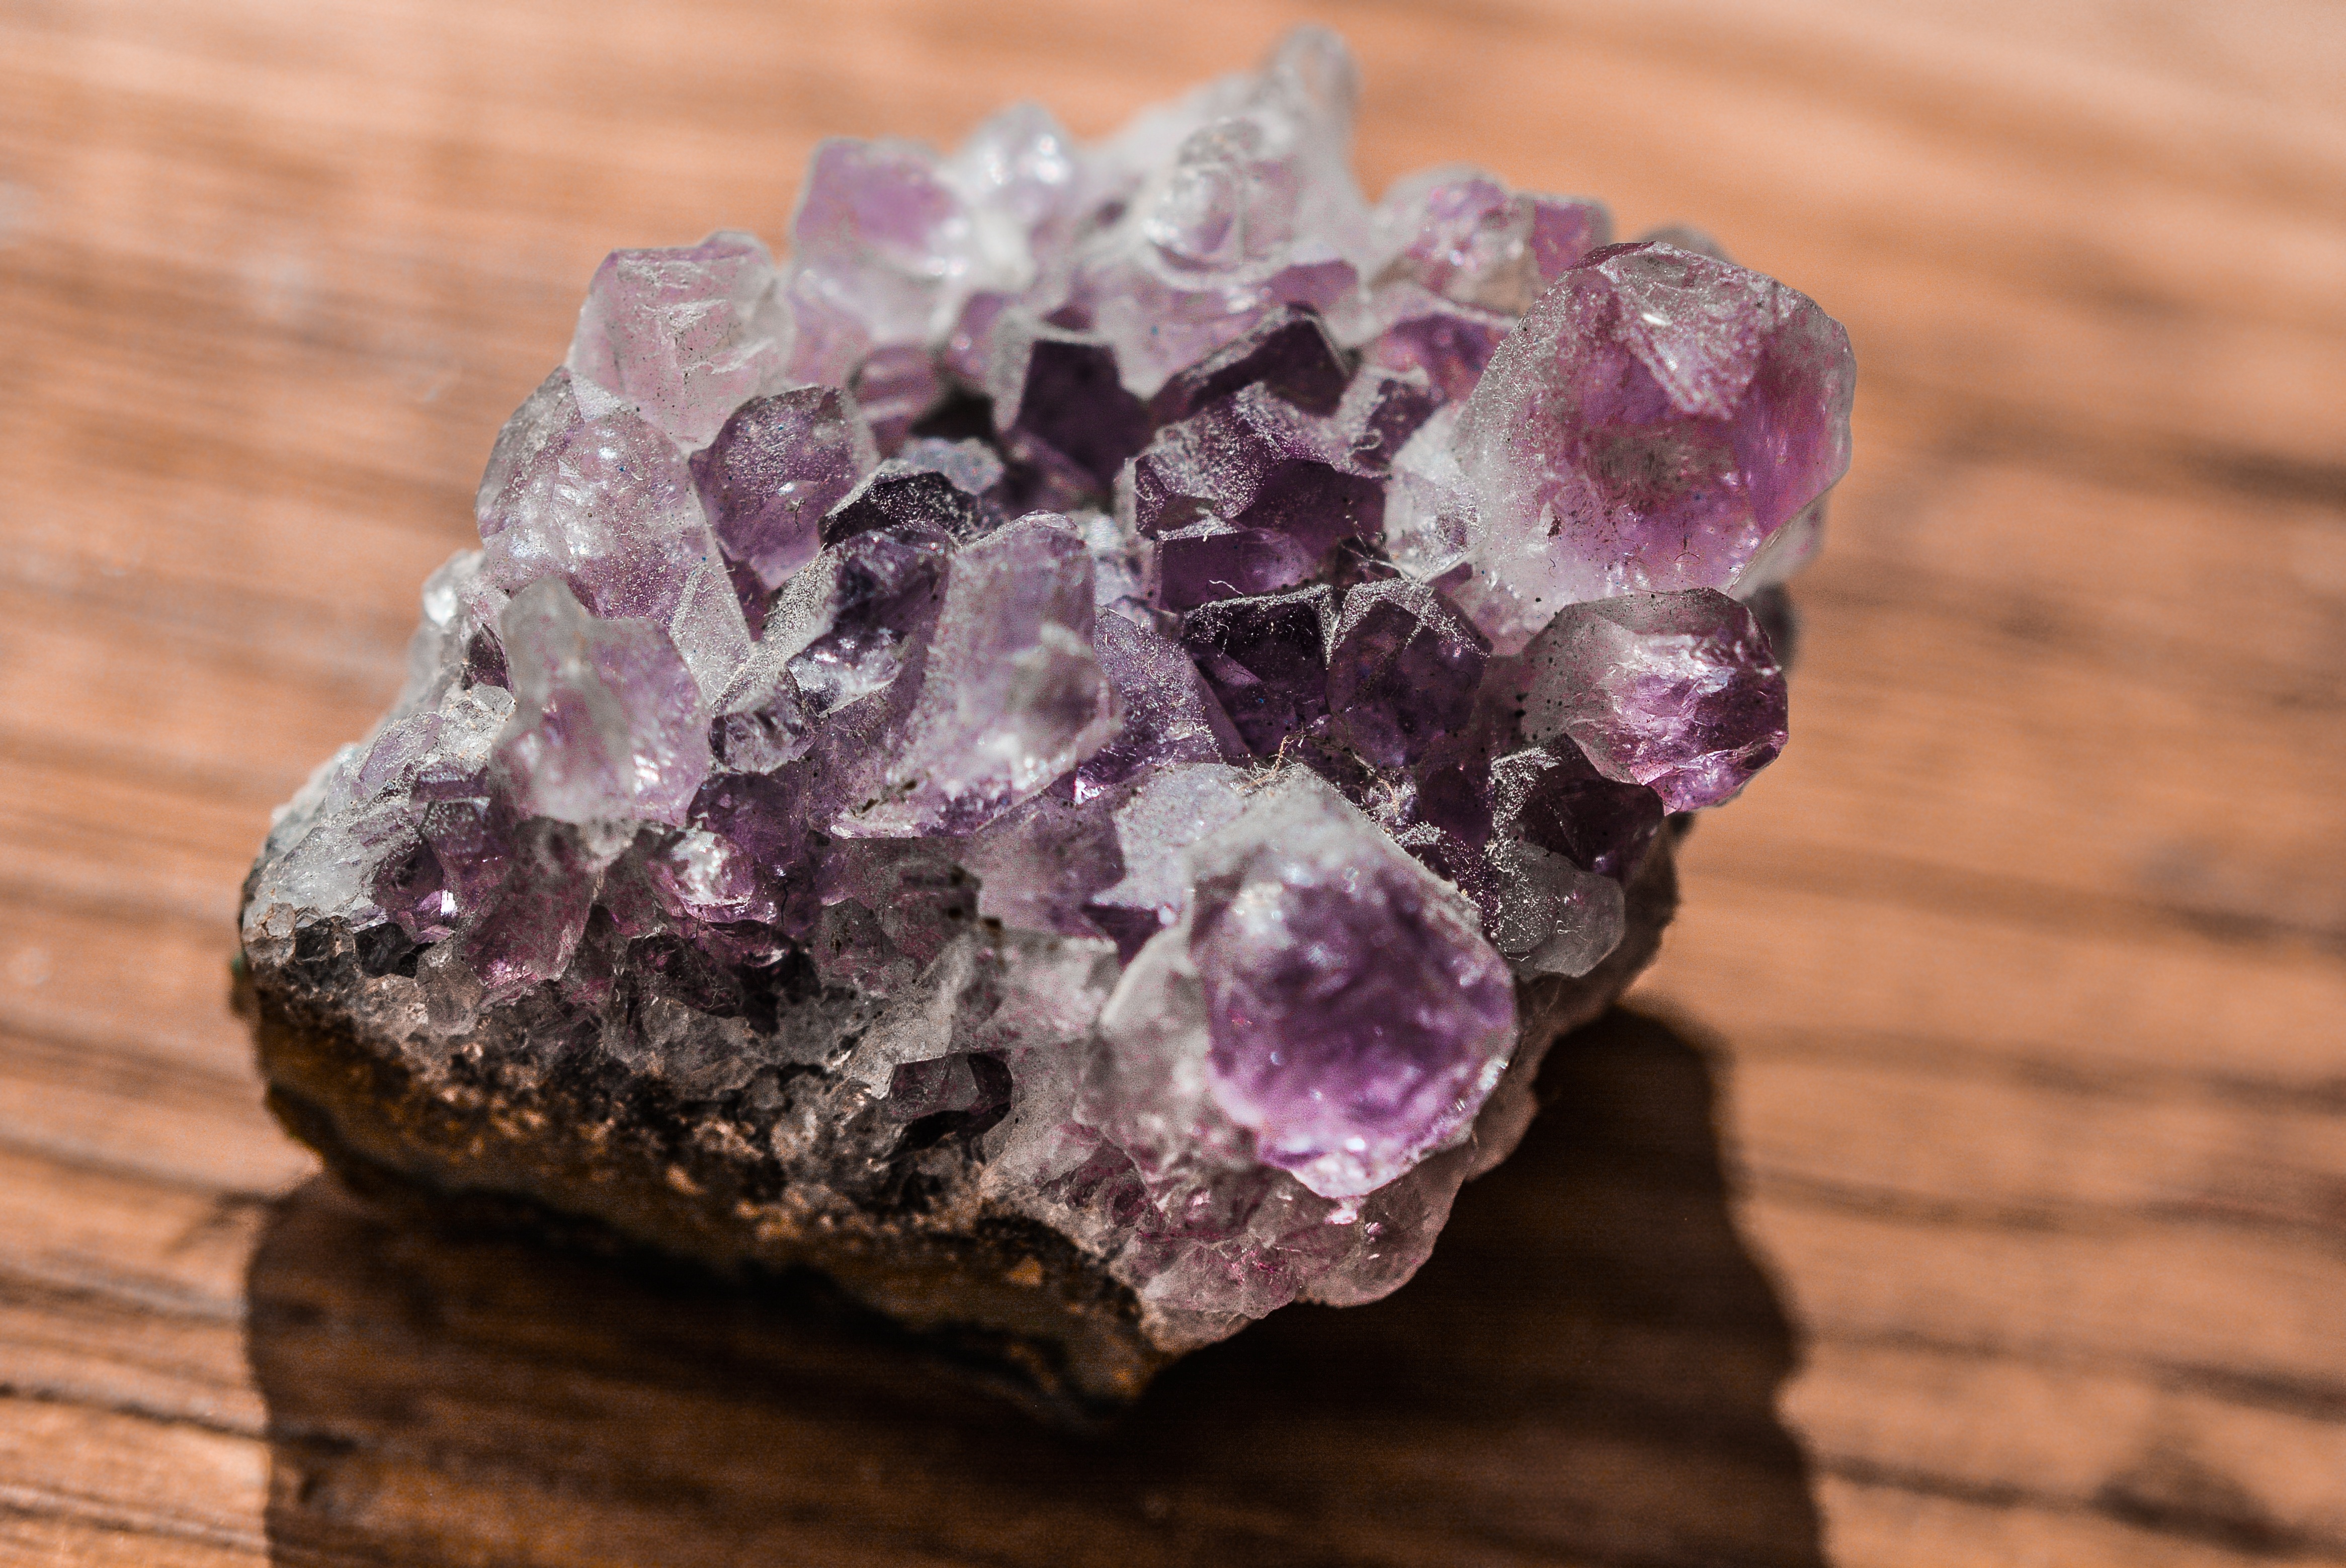
rock, purple, petal, stone, macro, natural, zen, jewellery, geology, amethyst, gem, geological, crystal, gemstone, mineral, quartz, semiprecious, fashion accessory